2021 Kabul airlift

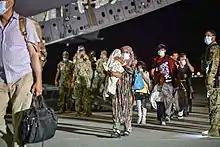
Afghan evacuees arrive at Naval Air Station Sigonella in Sicily, 22 August

The largest base handling the initial outflow of Afghan evacuees was Al Udeid Air Base outside Doha, Qatar, where evacuees were vetted against the National Counterterrorism Center's terrorist watch list.